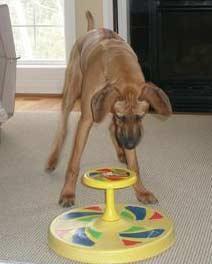
Rhodesian_ridgeback